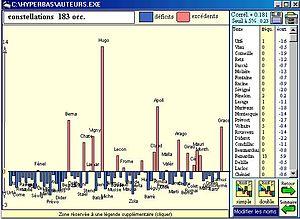
Hyperbase
Hyperbase est un logiciel universitaire téléchargeable d'exploration documentaire et statistique des textes. Il est diffusé par le CNRS et l'Université Nice Sophia Antipolis et est conçu et développé par Étienne Brunet, assisté de Laurent Vanni, au sein de l'UMR Bases, Corpus, Langage.